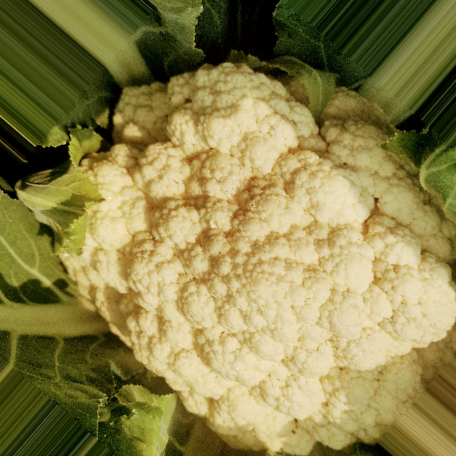
Label: Disease Free